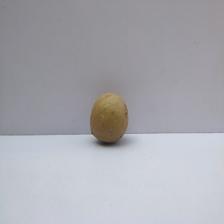
Size: Small